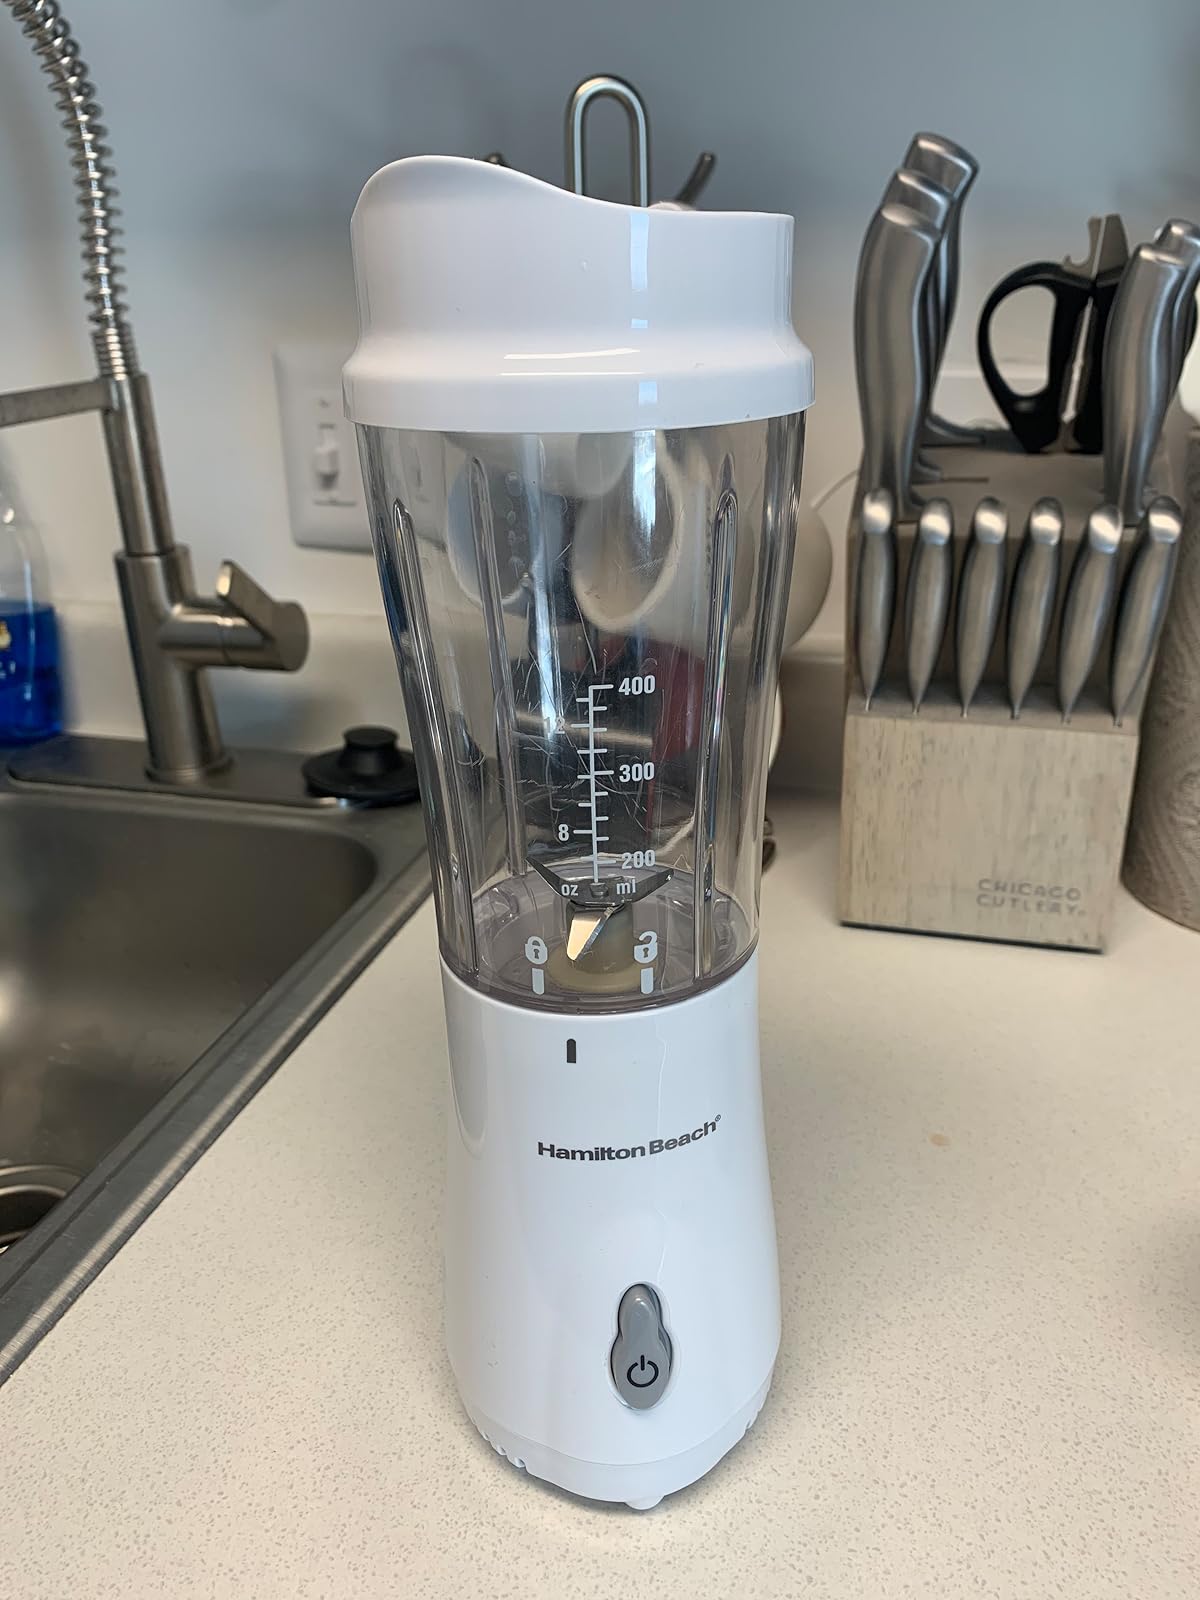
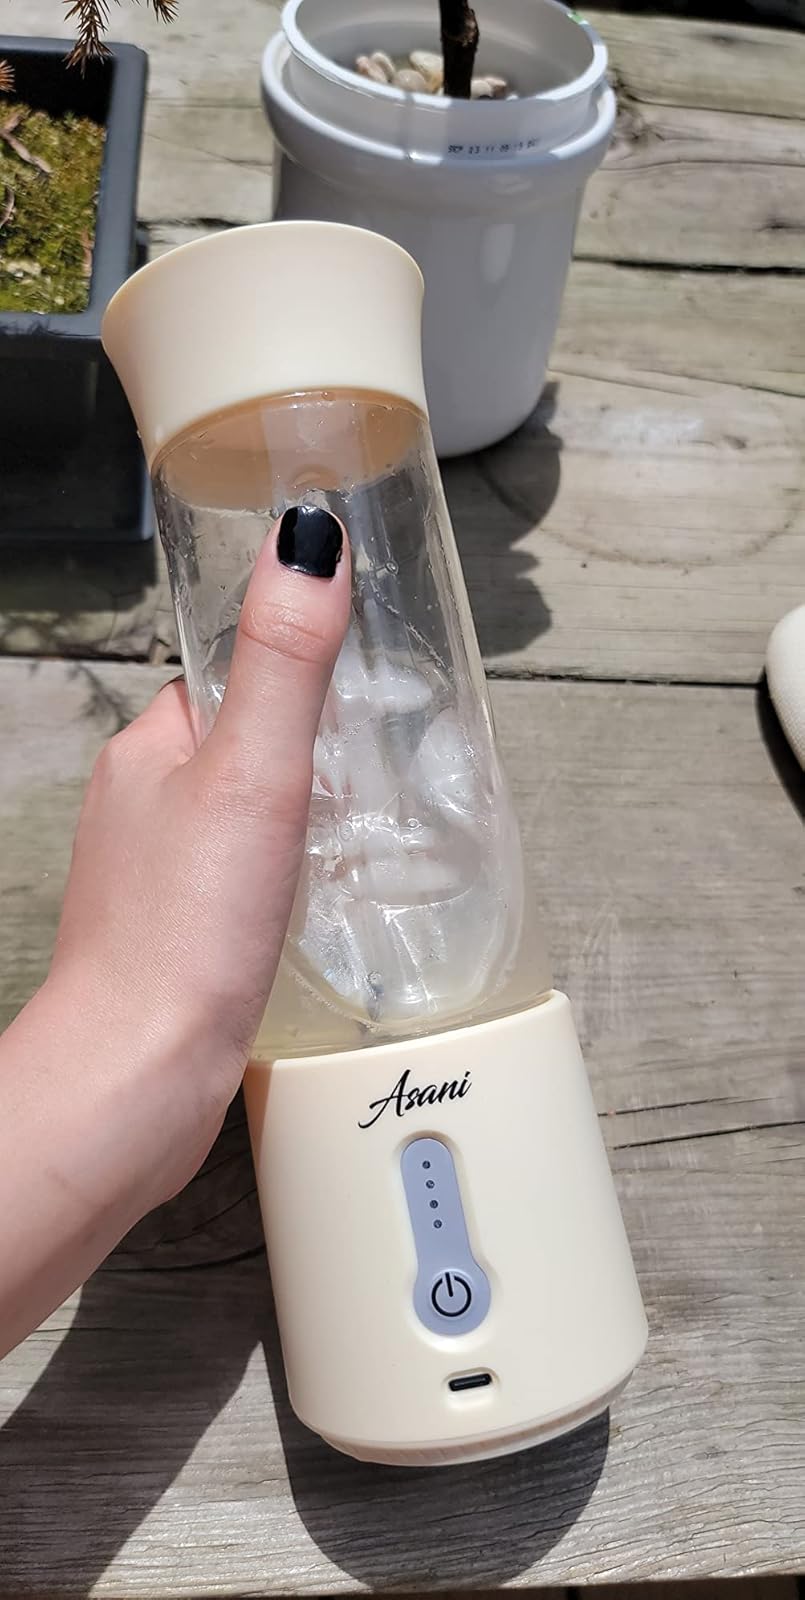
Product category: items_blender
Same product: no